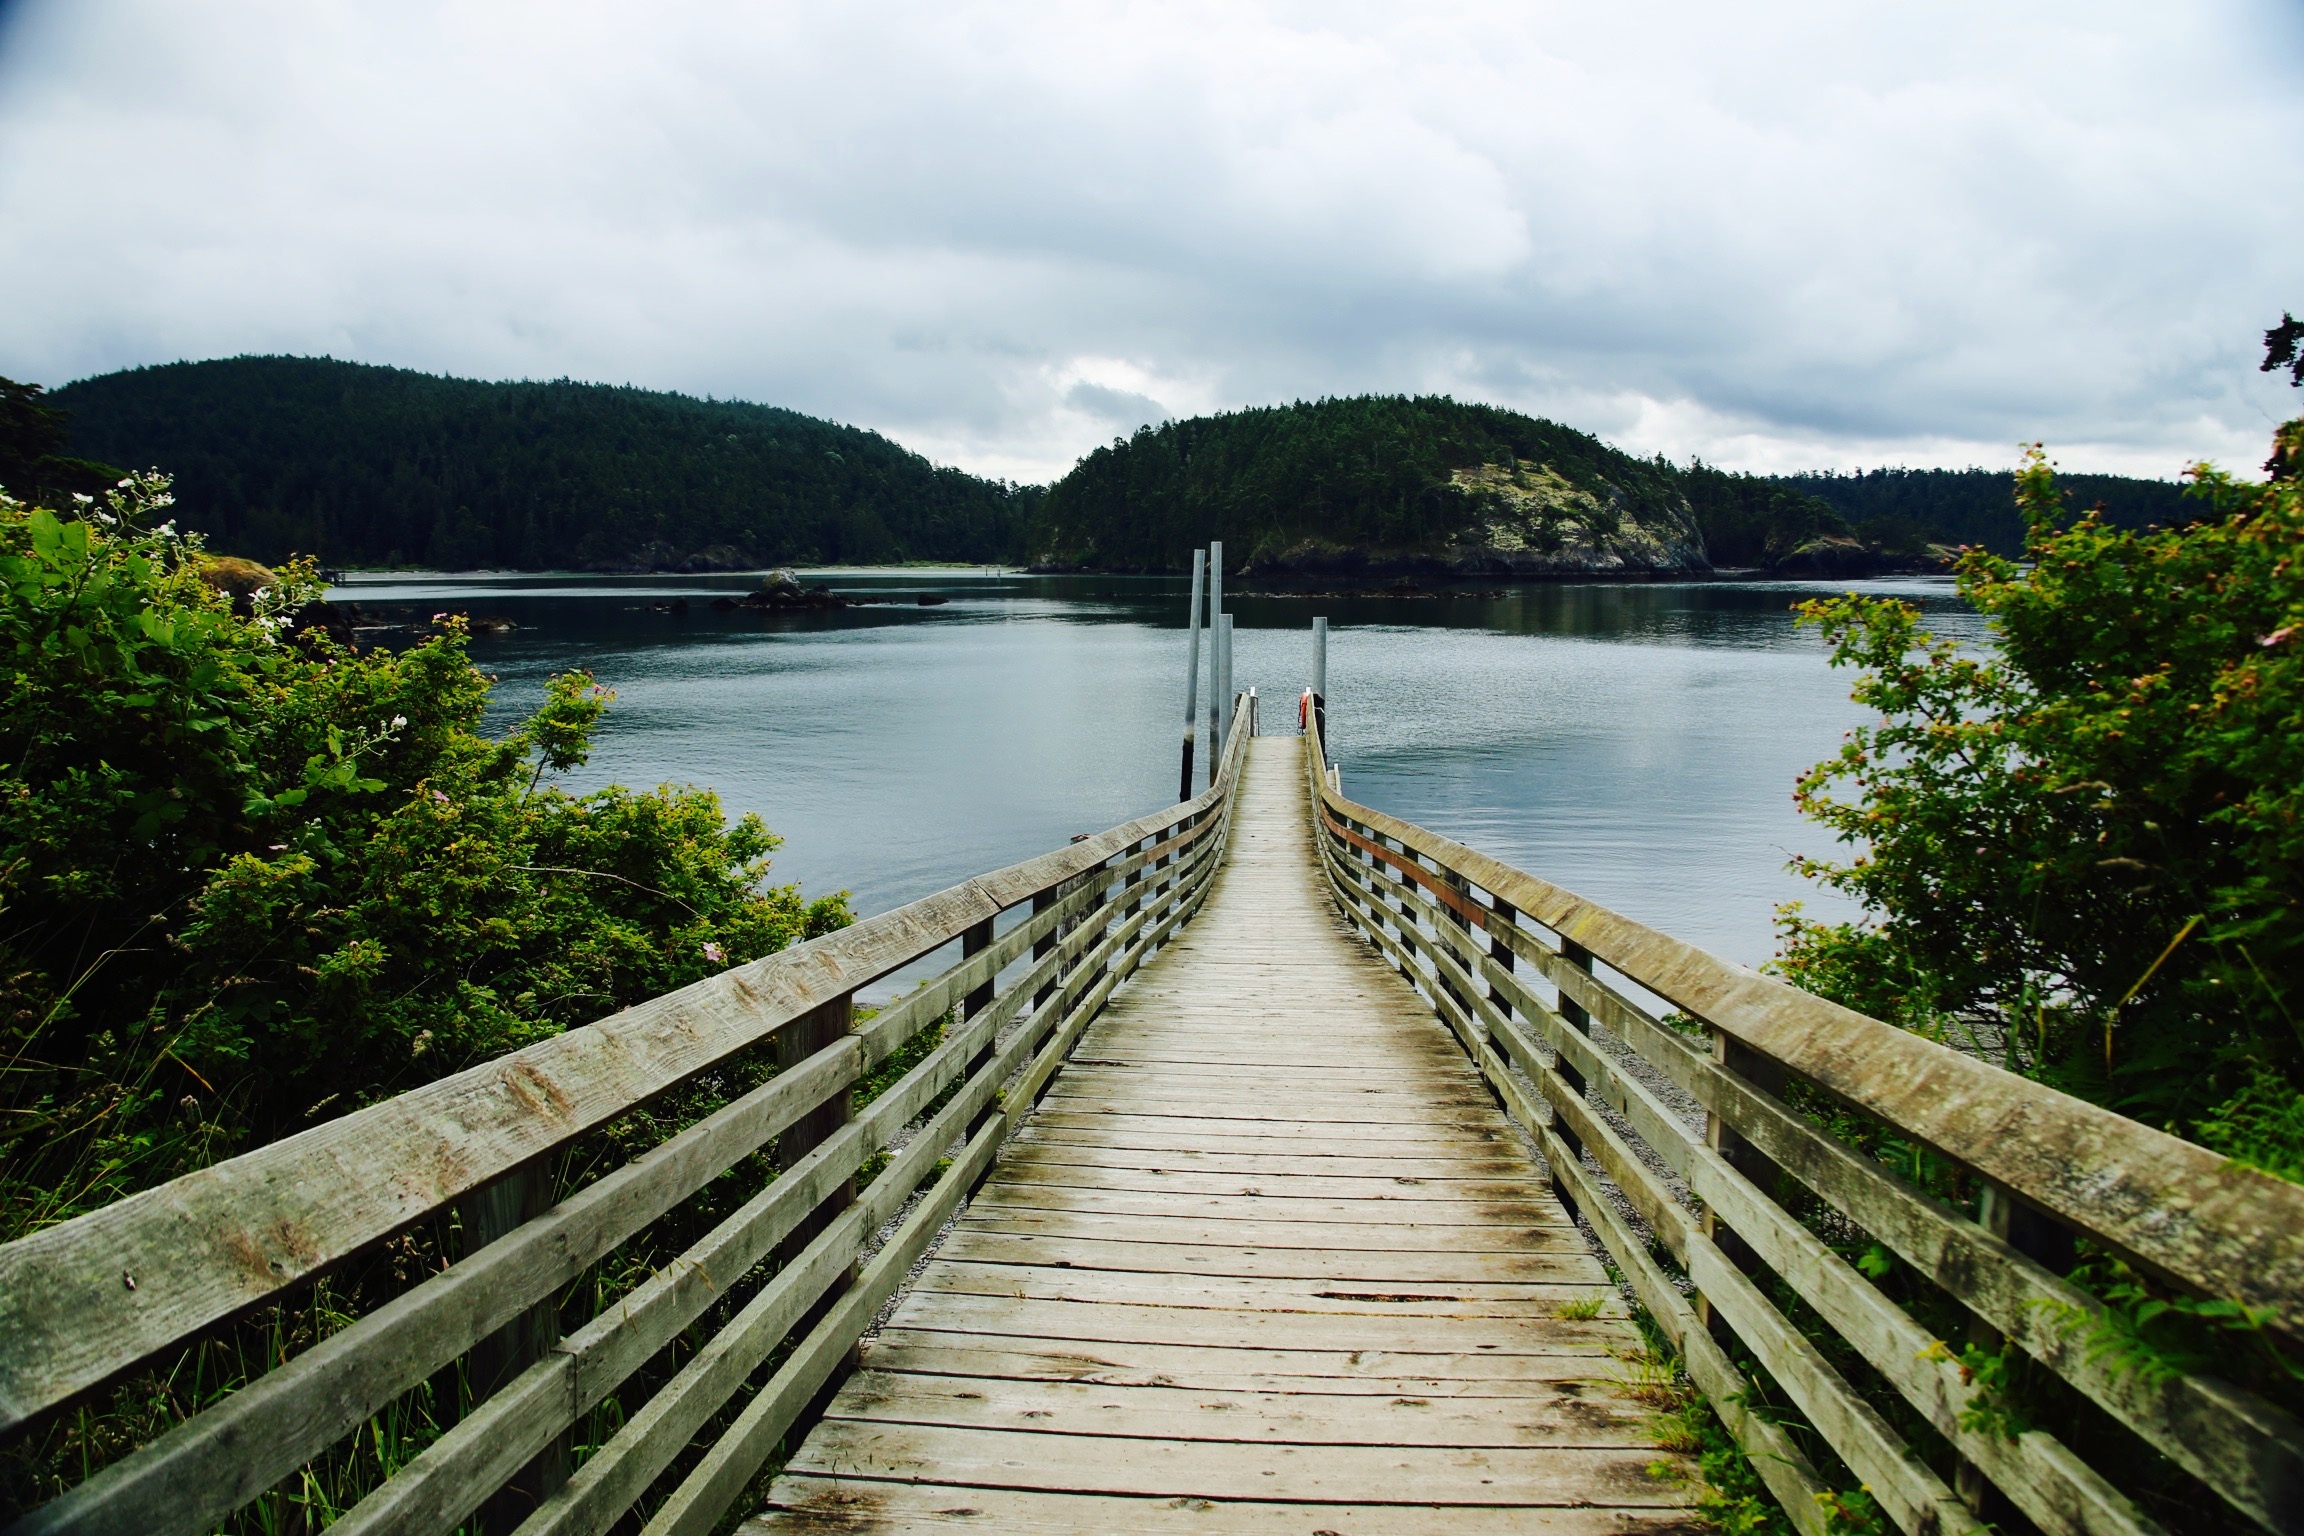
sea, water, nature, bridge, lake, river, vacation, reservoir, loch